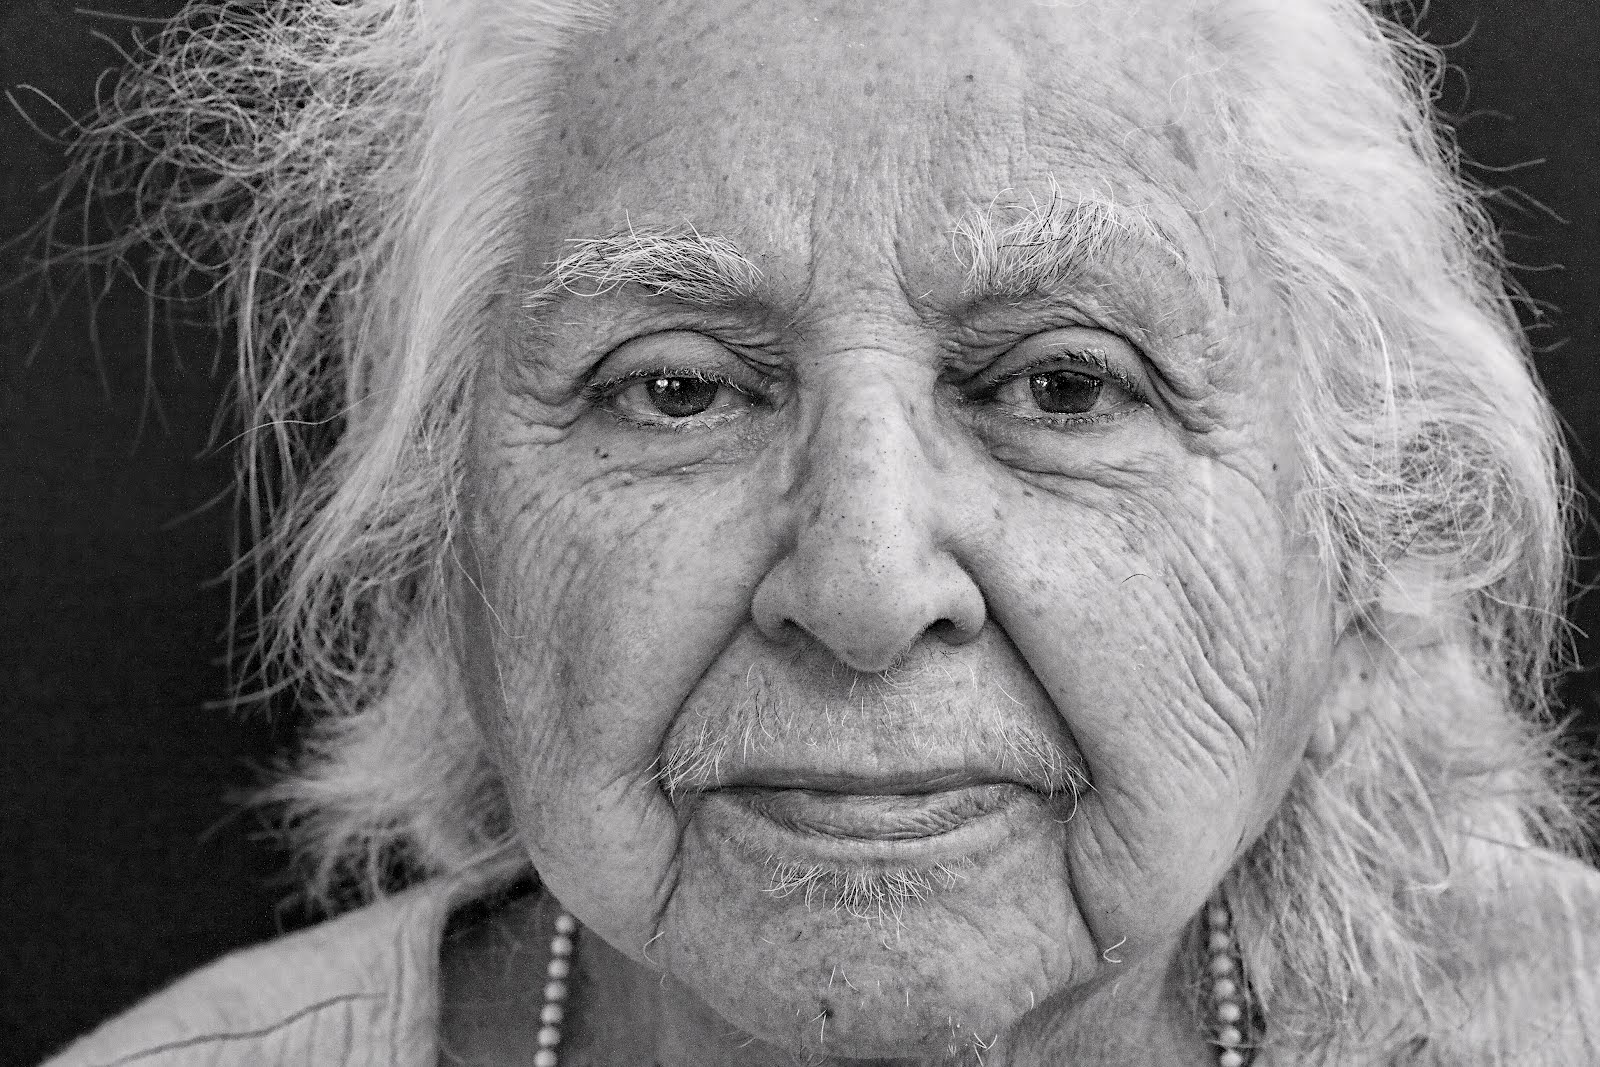
Gender: women